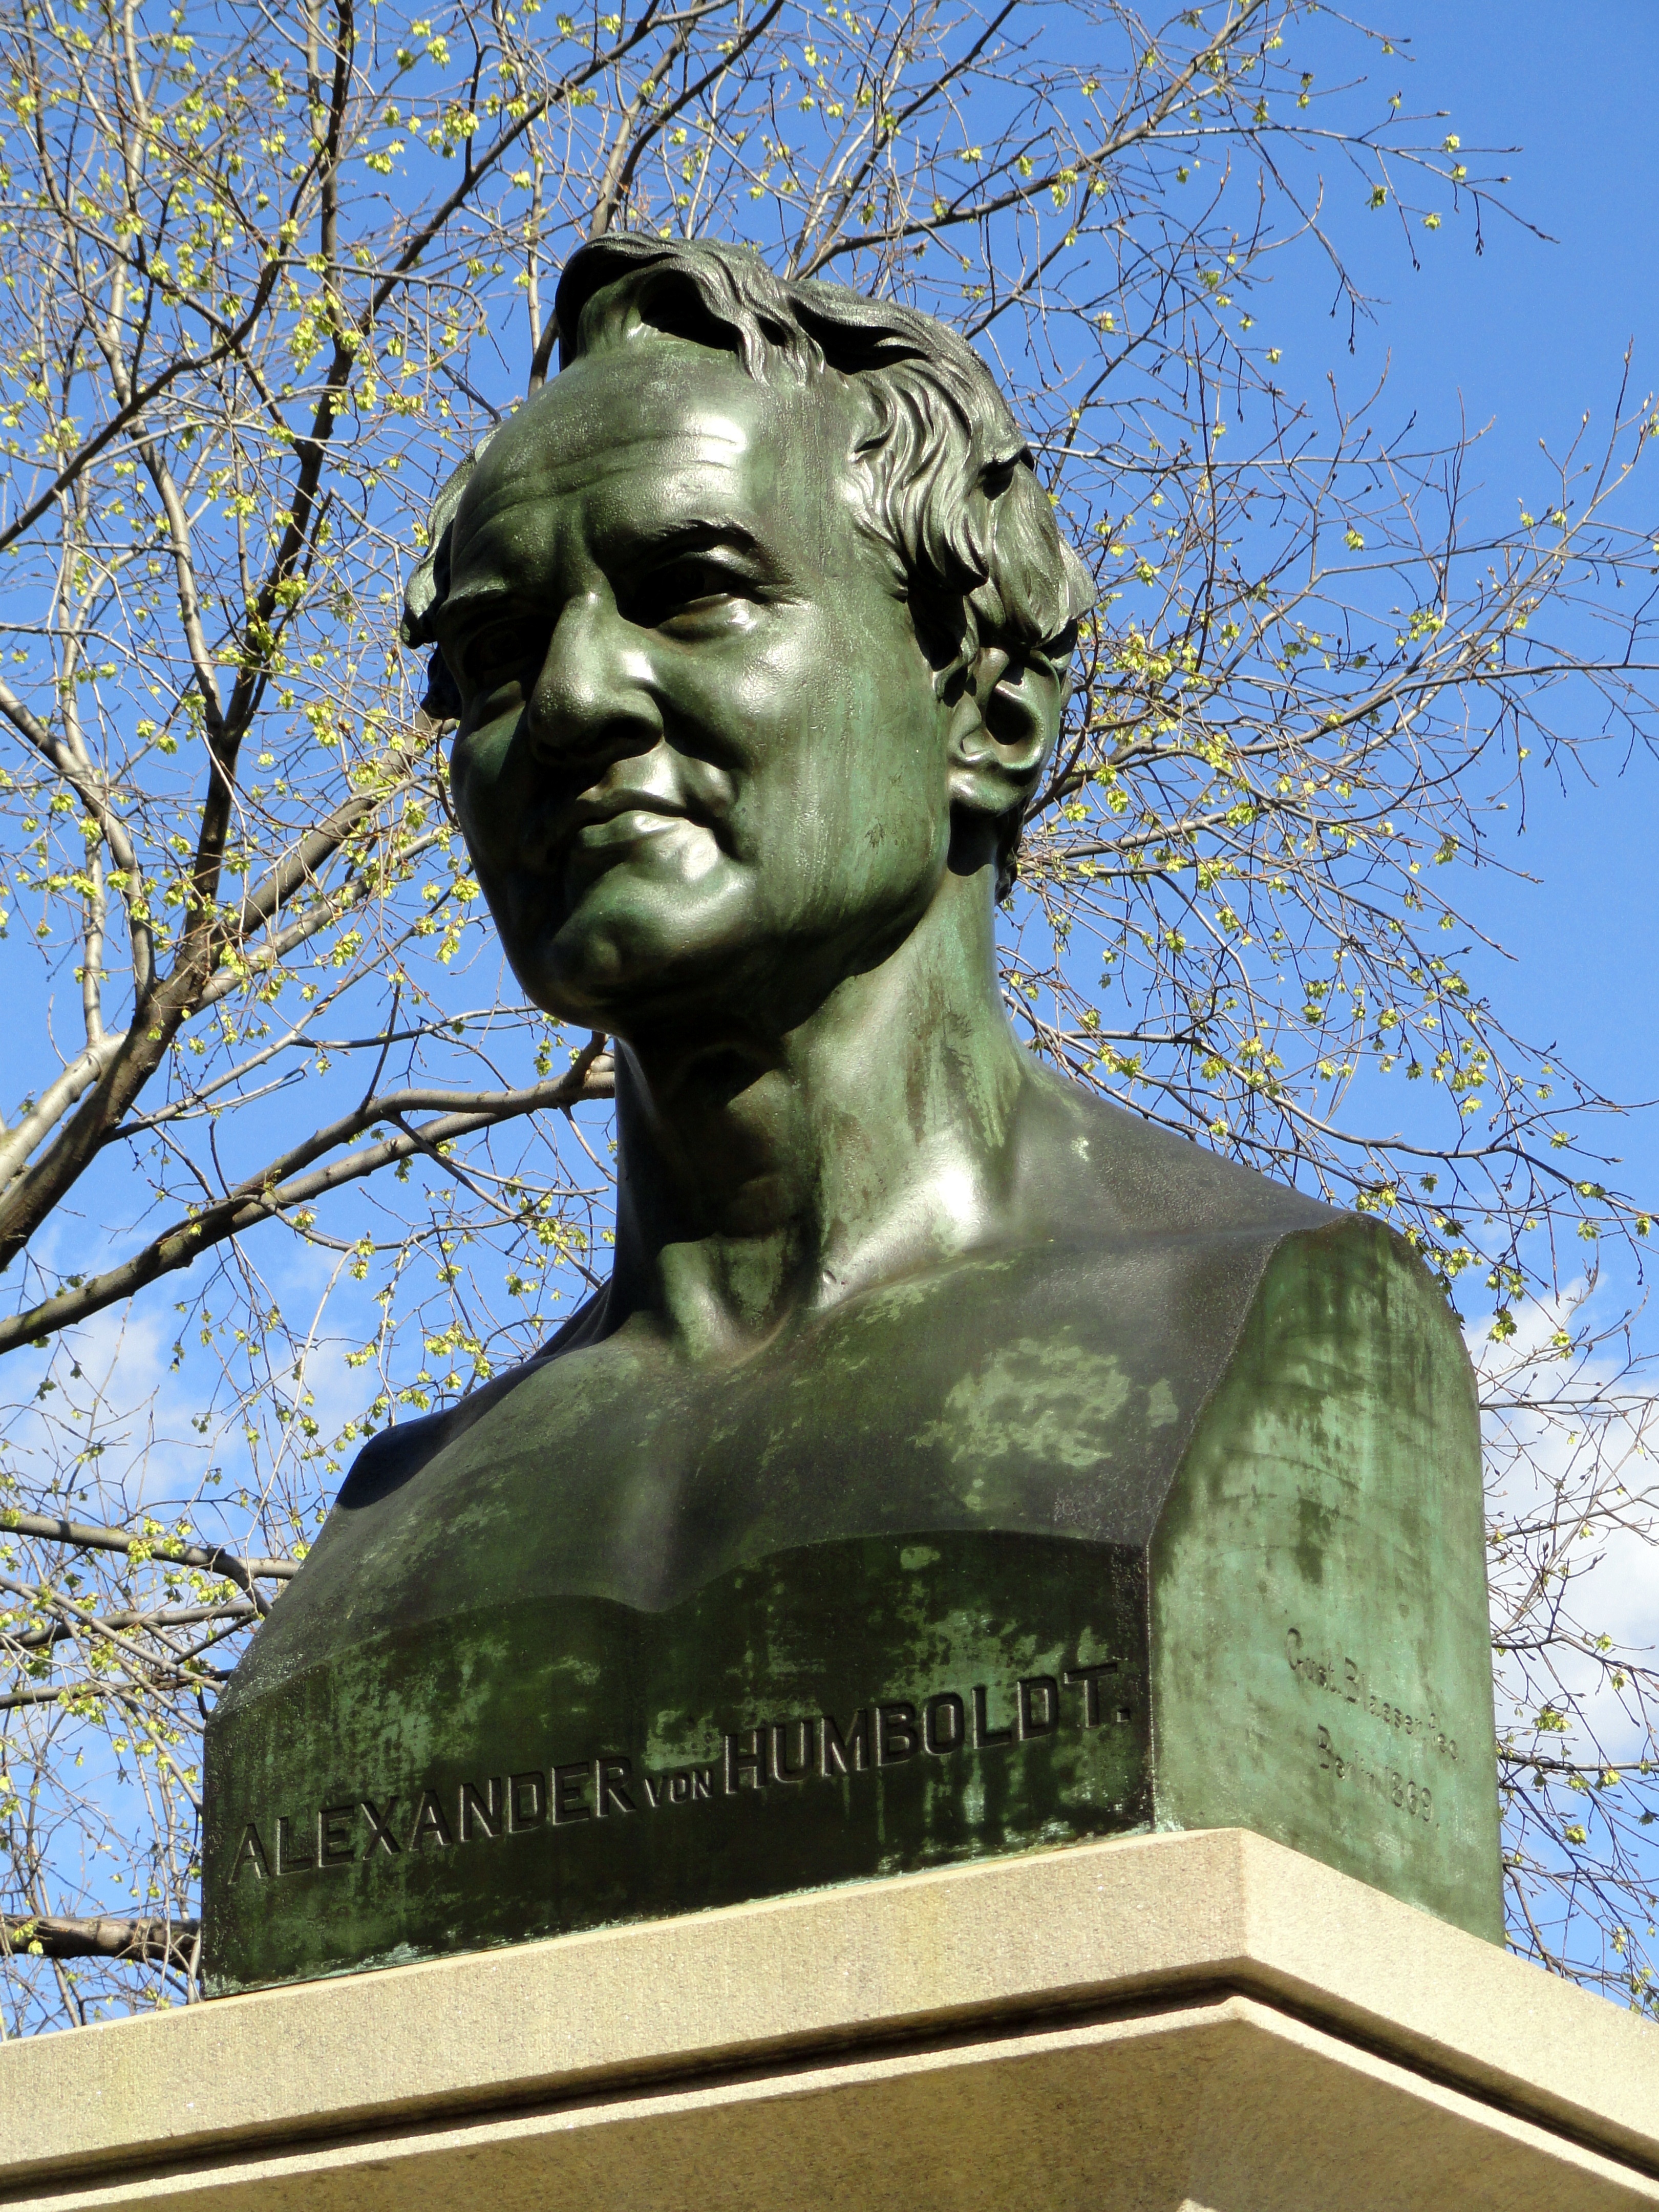
new york, monument, statue, explorer, central park, sculpture, memorial, art, bust, alexander humboldt